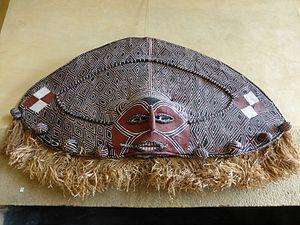
Masque utilisé lors de la mascarade des Makishi, classé au patrimoine culturel immatériel de l'UNESCO
Cet article recense les pratiques inscrites au patrimoine culturel immatériel en Zambie.
La mascarade des Makishi est un rituel d'initiation, dansé dans l'Afrique centrale par de jeunes garçons. Après une initiation en brousse, appelée mukanda, comprenant une circoncision, la cérémonie de mascarade des Makishi permet aux jeunes garçons d'être réintégrés comme adultes dans leurs familles. La cérémonie a été classée patrimoine culturel immatériel de l'humanité par l'UNESCO en 2008.